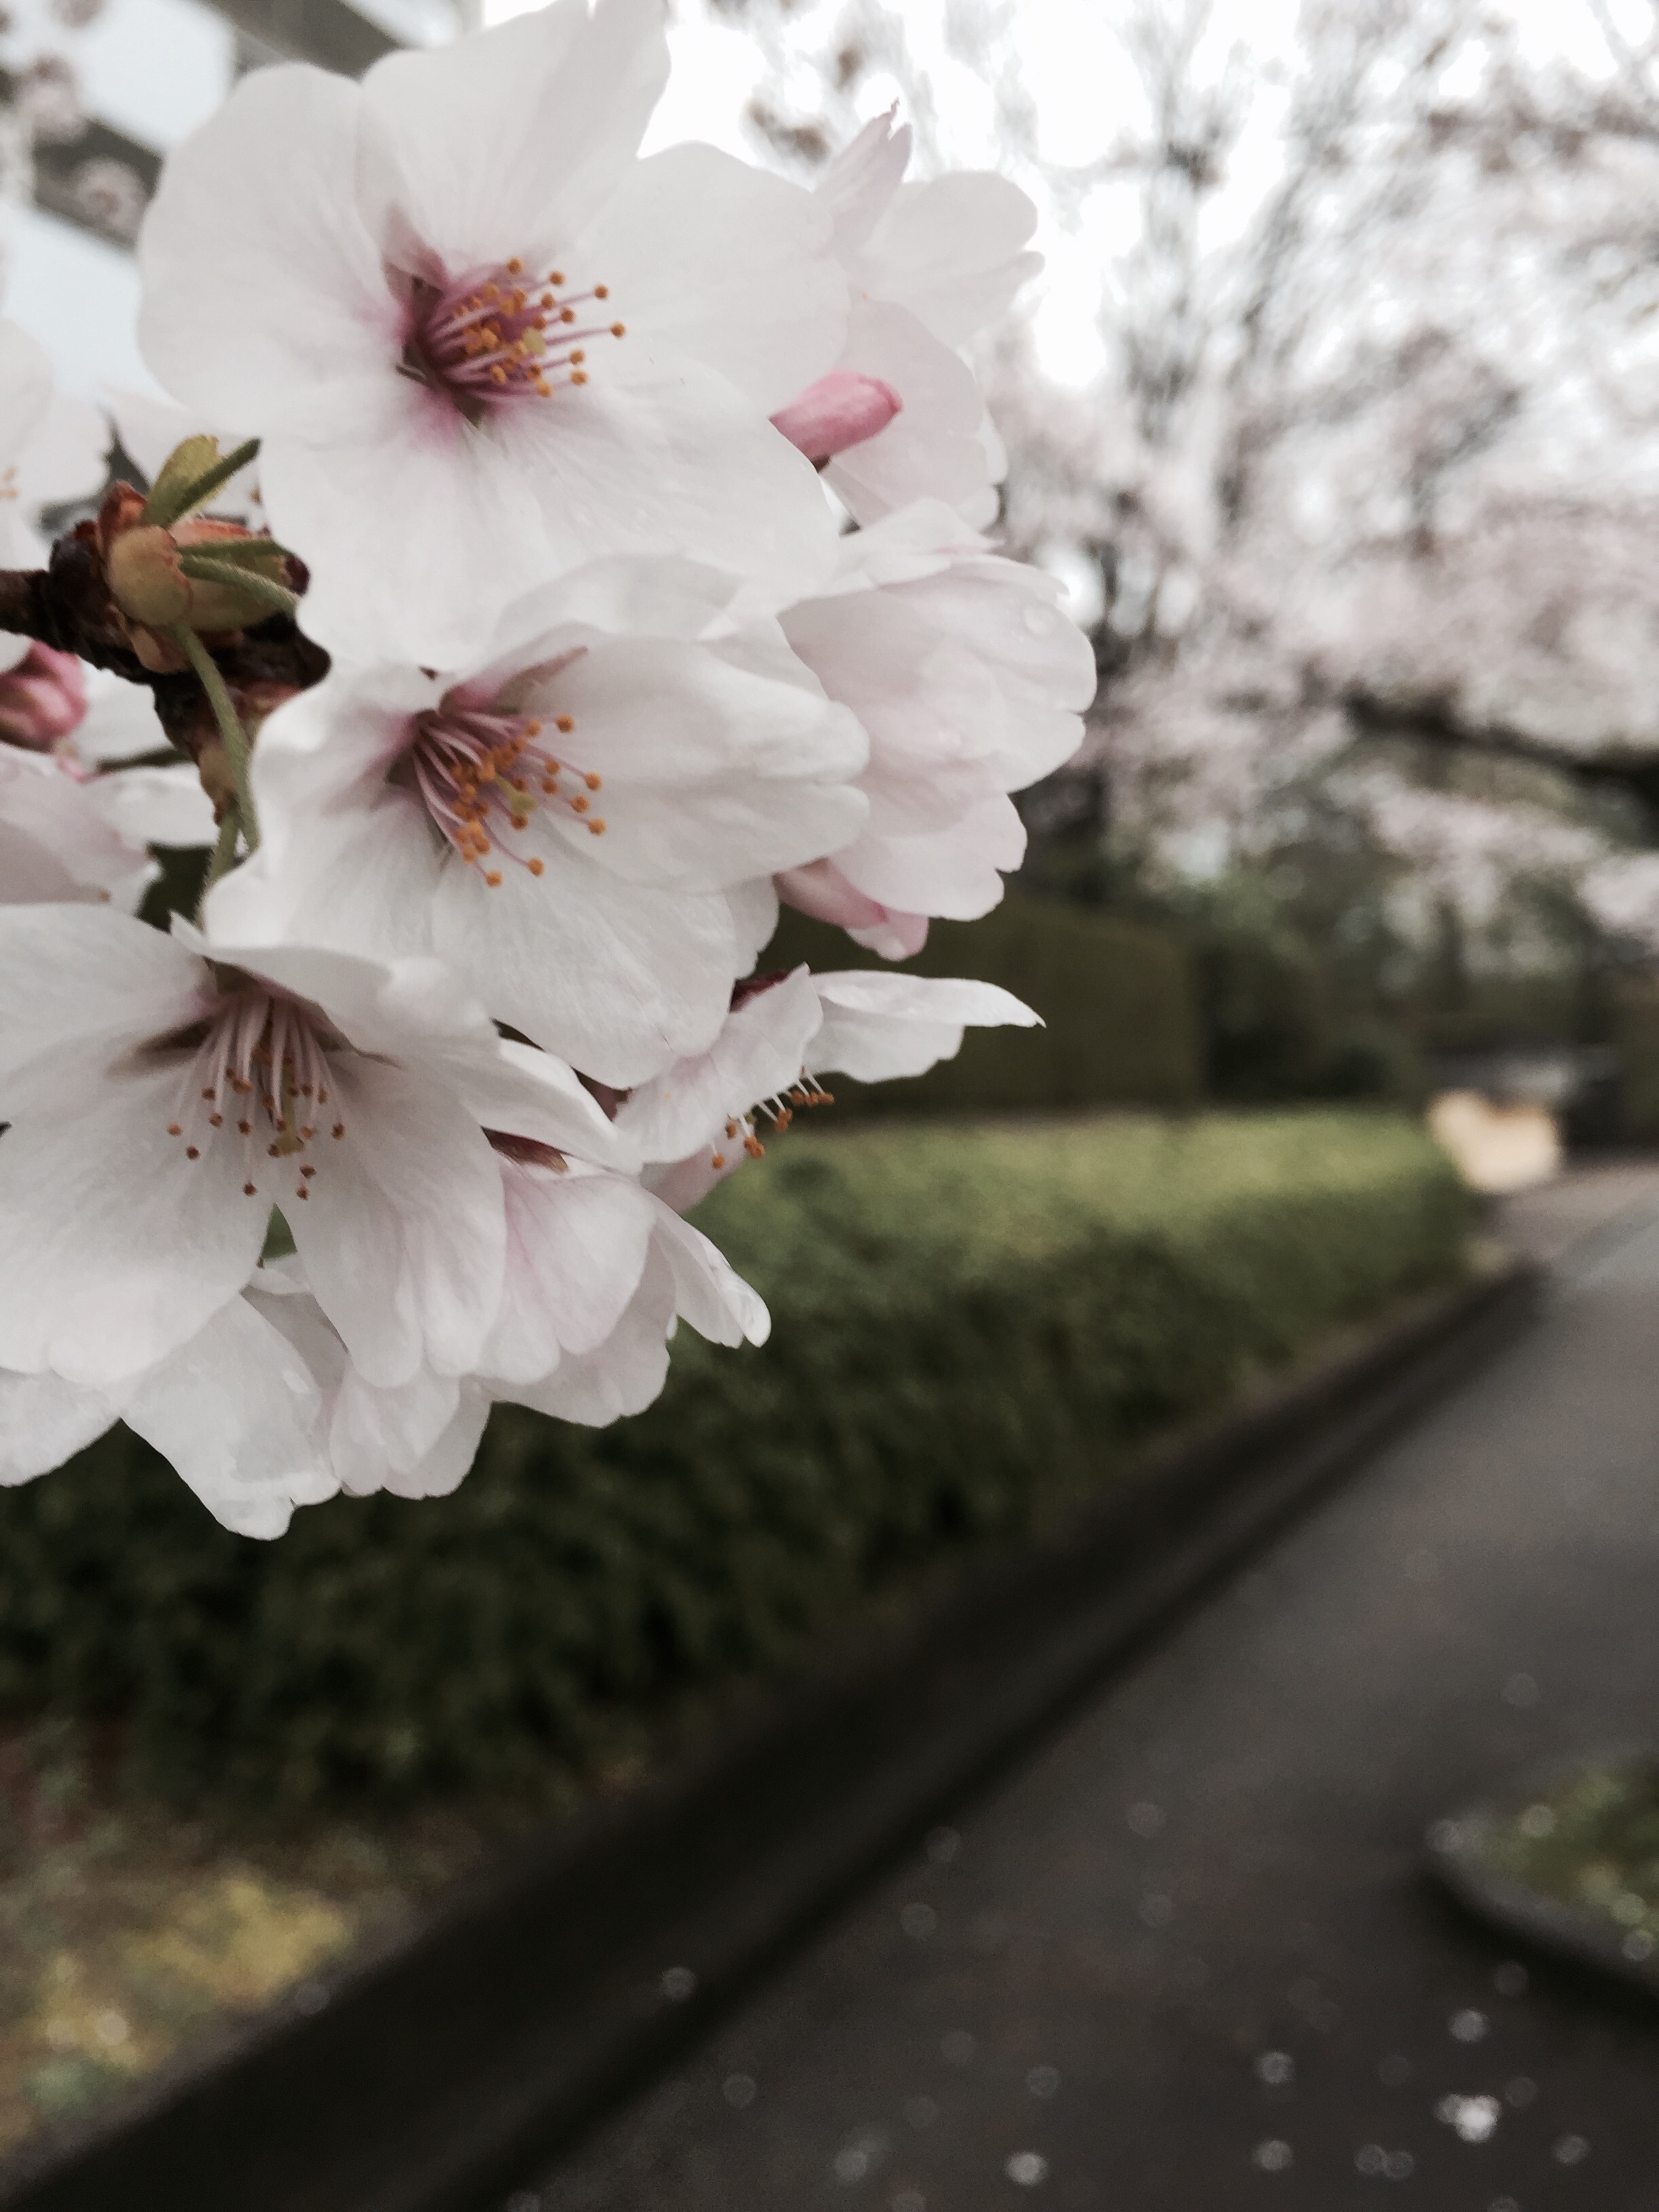
nature, branch, blossom, plant, white, flower, spring, flora, cherry blossom, shrub, flowering plant, land plant